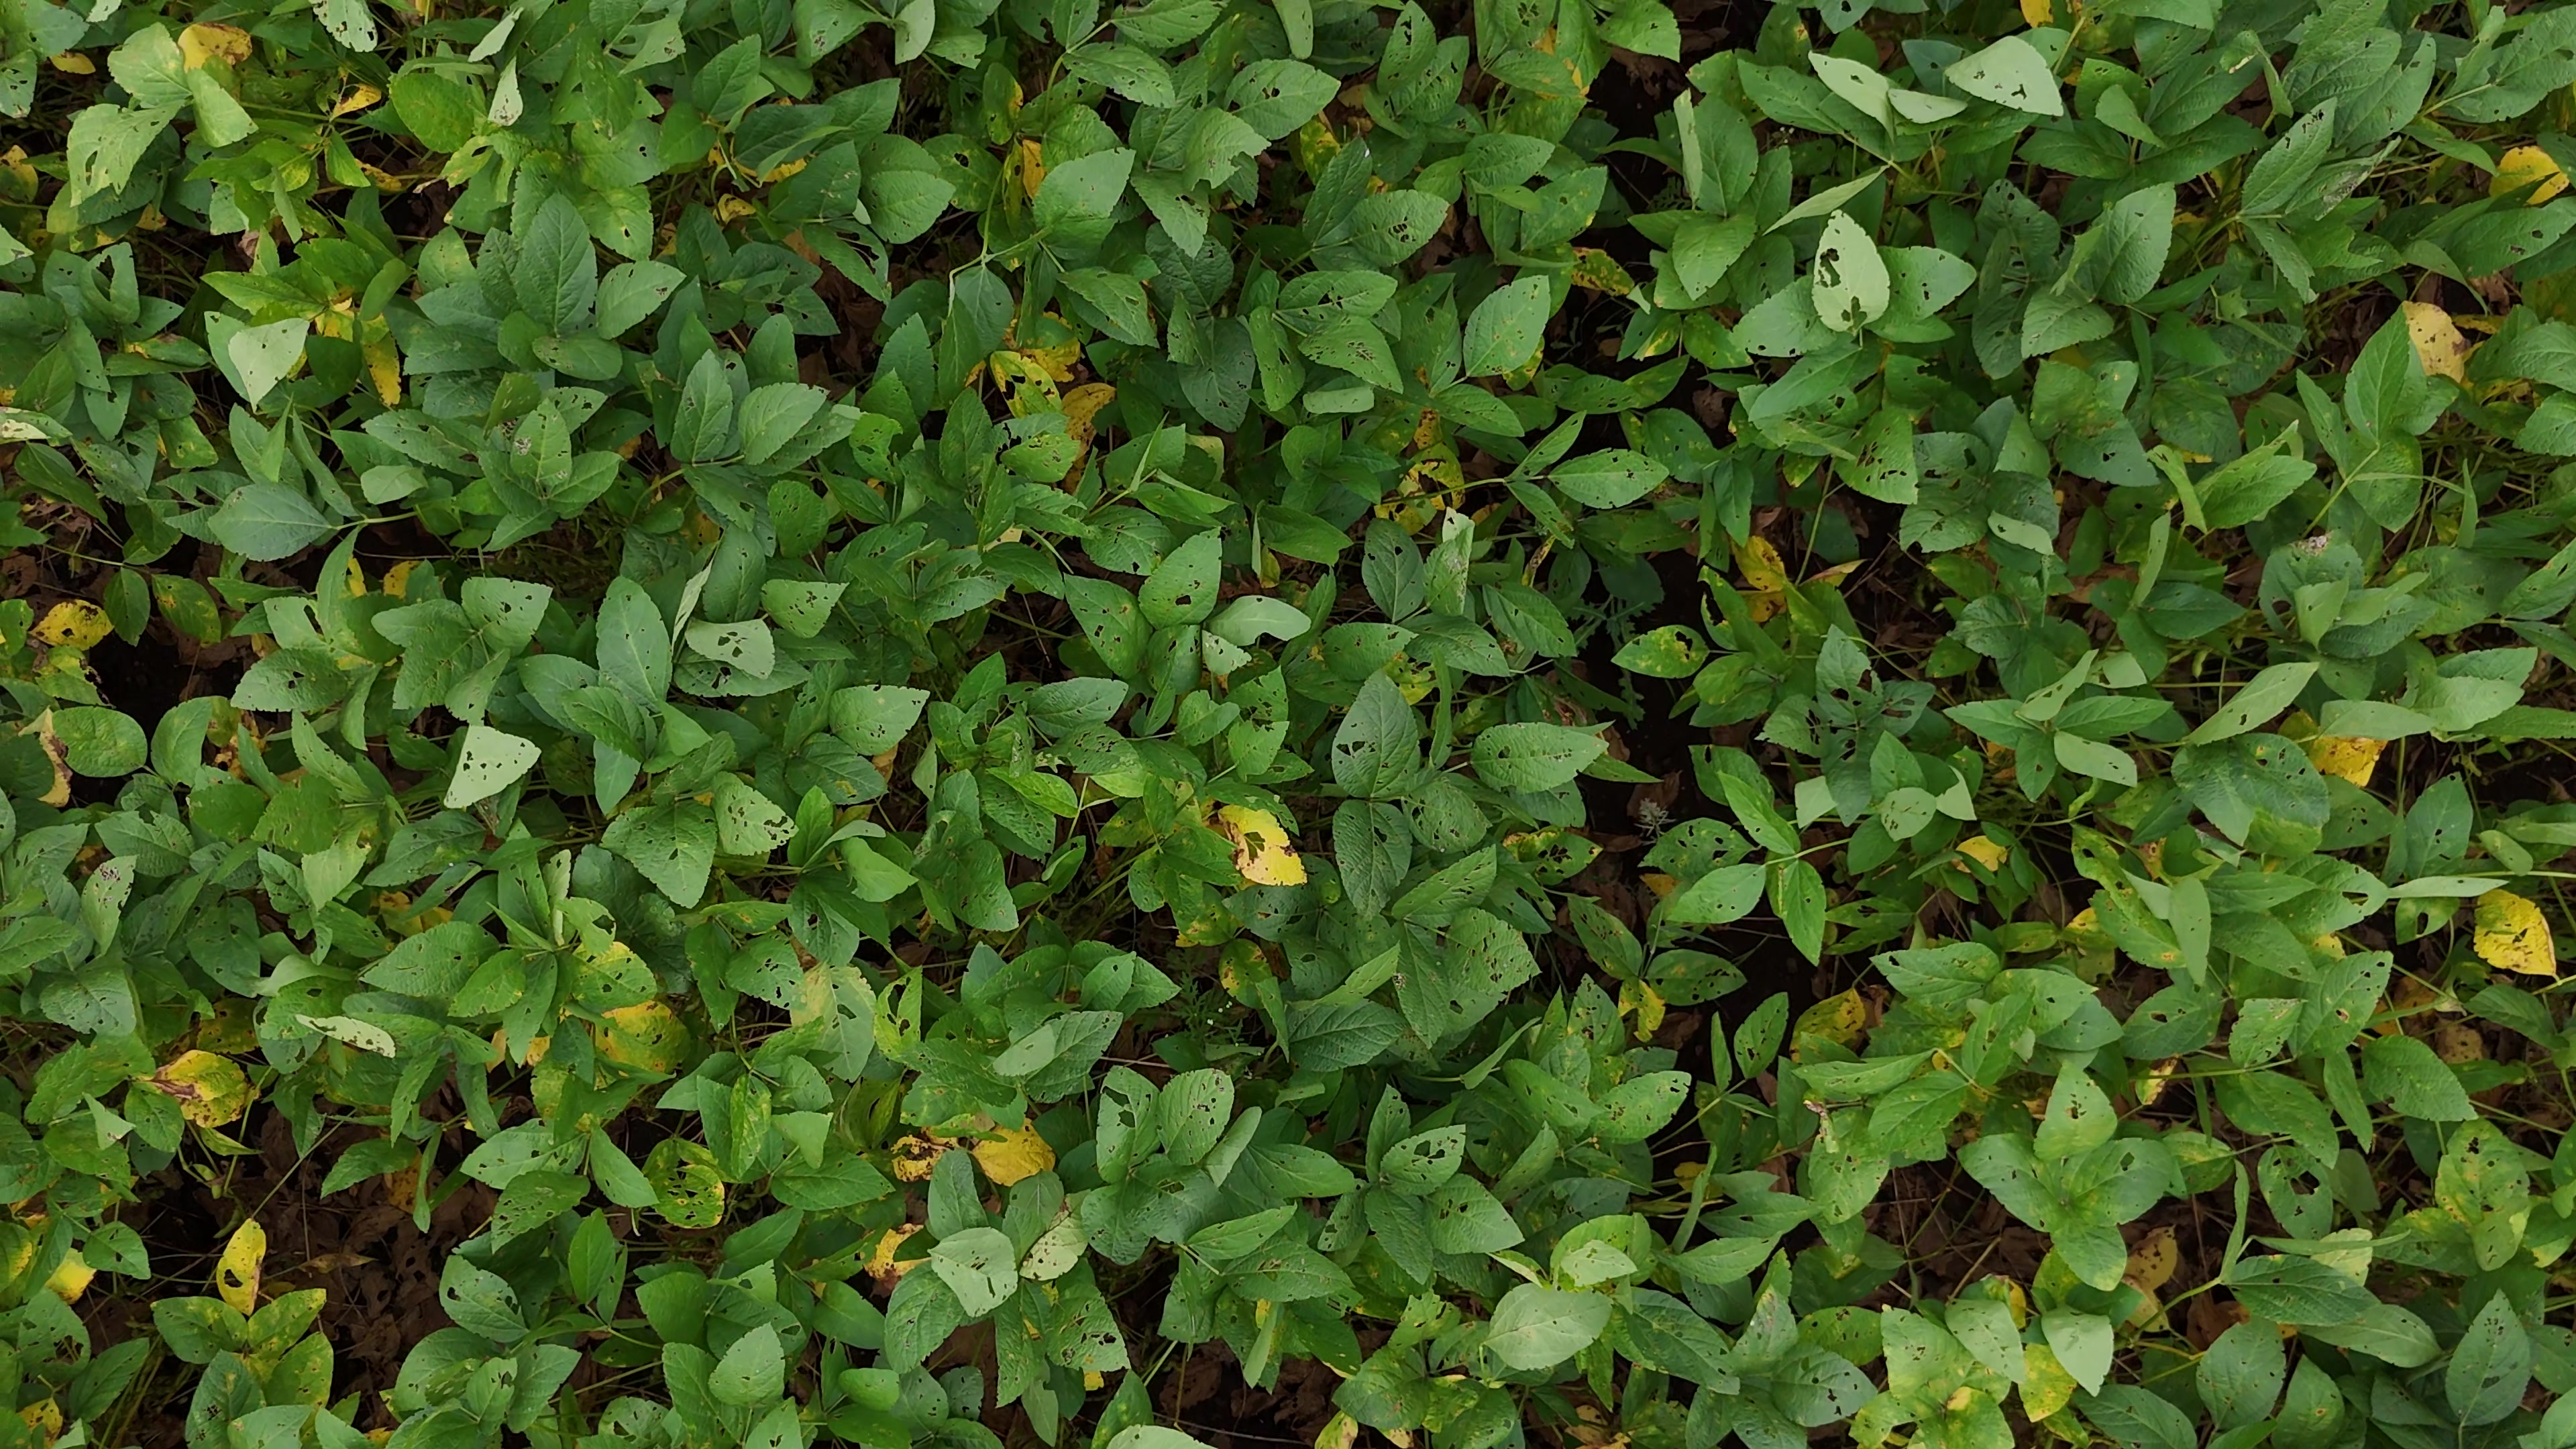
Label: Rust